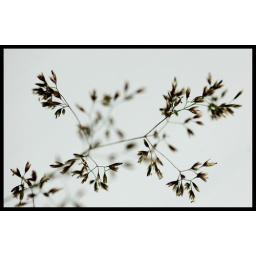
A grass seed head against a white background.